What If... Captain Carter Were the First Avenger?

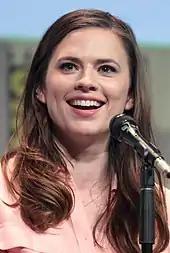
Hayley Atwell stars as Captain Carter in the episode, reprising her Peggy Carter role from past MCU media.

Jeffrey Wright narrates the episode as the Watcher, with Marvel planning to have other characters in the series voiced by the actors who portrayed them in the MCU films. This episode stars the voices of "Captain America: The First Avenger" actors Hayley Atwell as Peggy Carter / Captain Carter, Samuel L. Jackson as Nick Fury, Stanley Tucci as Abraham Erskine, Dominic Cooper as Howard Stark, Neal McDonough as Dum Dum Dugan, Sebastian Stan as Bucky Barnes, and Toby Jones as Arnim Zola. Stan was surprised to be given funny lines in the episode given Barnes' lack of comedy in the MCU films. Jeremy Renner reprises his MCU film role of Clint Barton / Hawkeye while Bradley Whitford returns as Colonel John Flynn from the Marvel One-Shot short film "Agent Carter", bringing a "douchiness" to the role according to A. C. Bradley. "The First Avenger" characters Chester Phillips, , and members of the Howling Commandos appear in non-speaking roles in the episode.